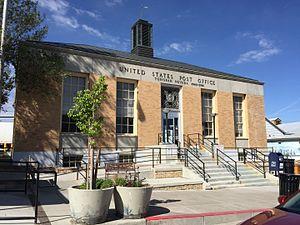
La Tonopah Main Post Office est un bureau de poste situé dans le centre-ville de Tonopah, dans le Nevada, aux États-Unis. Il est inscrit au Registre national des lieux historiques depuis le 28 février 1990.